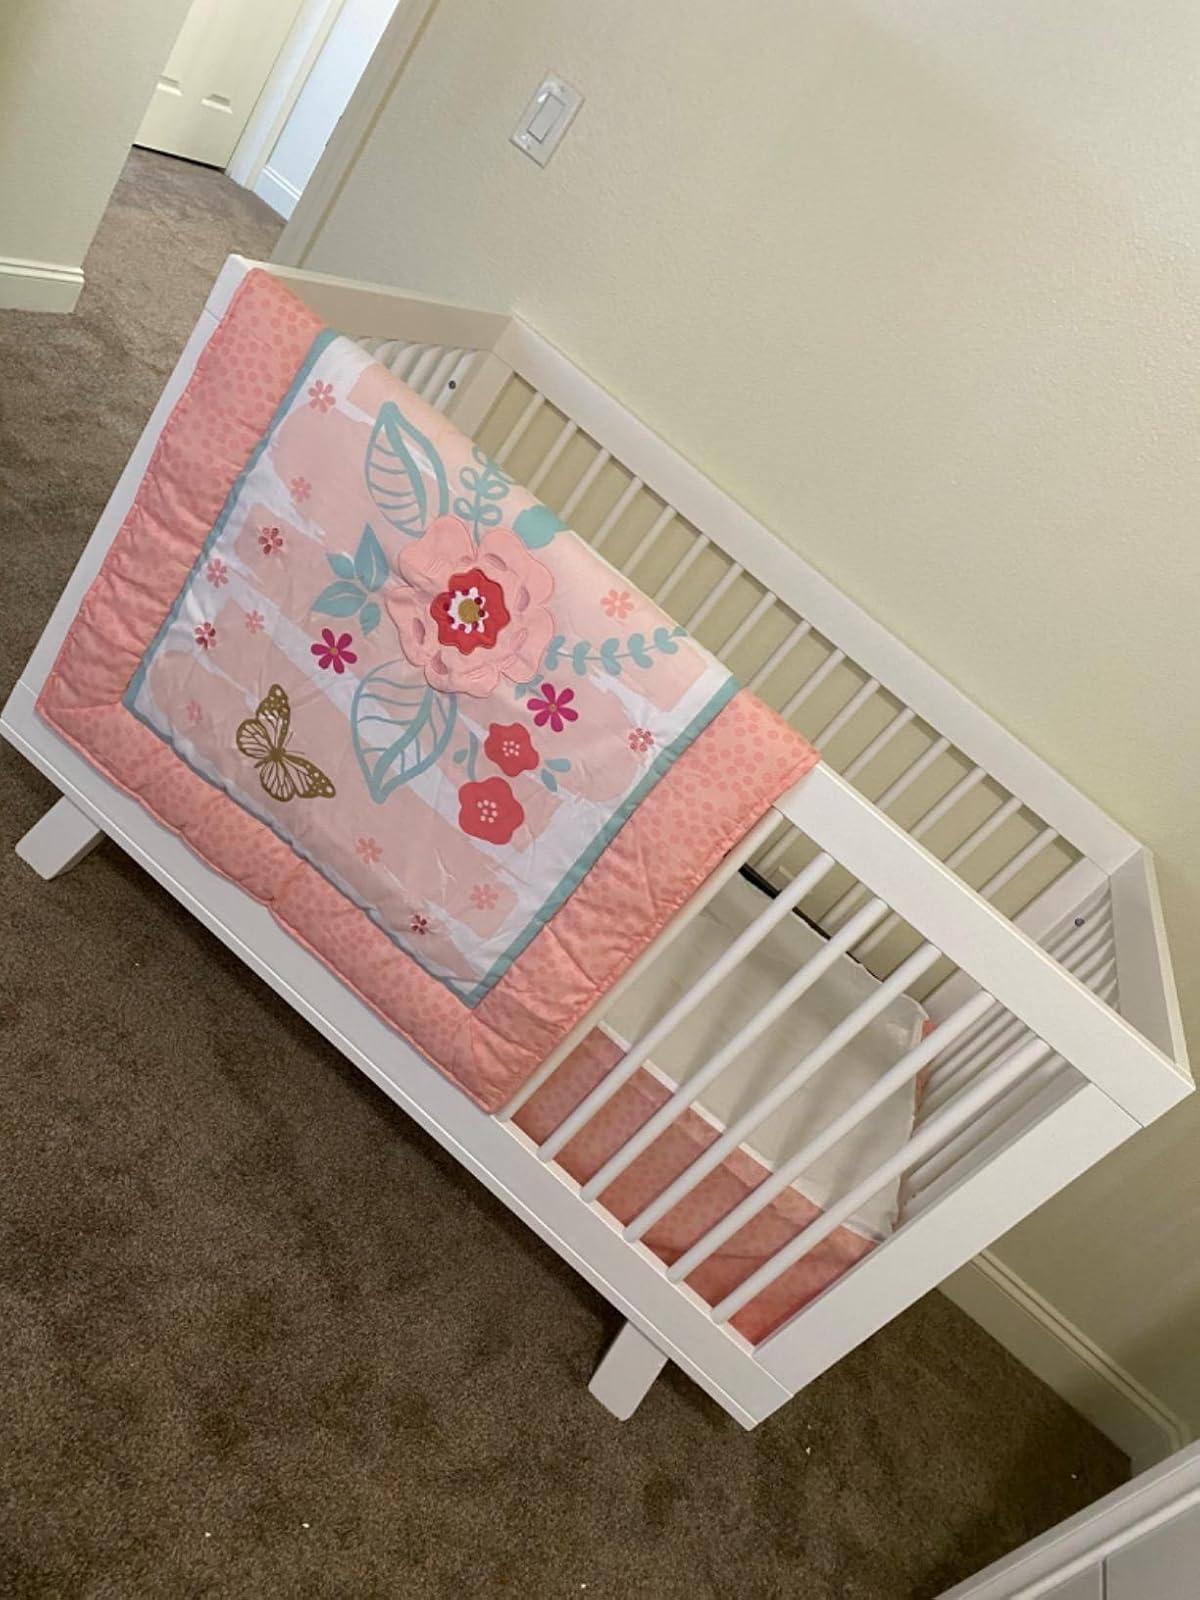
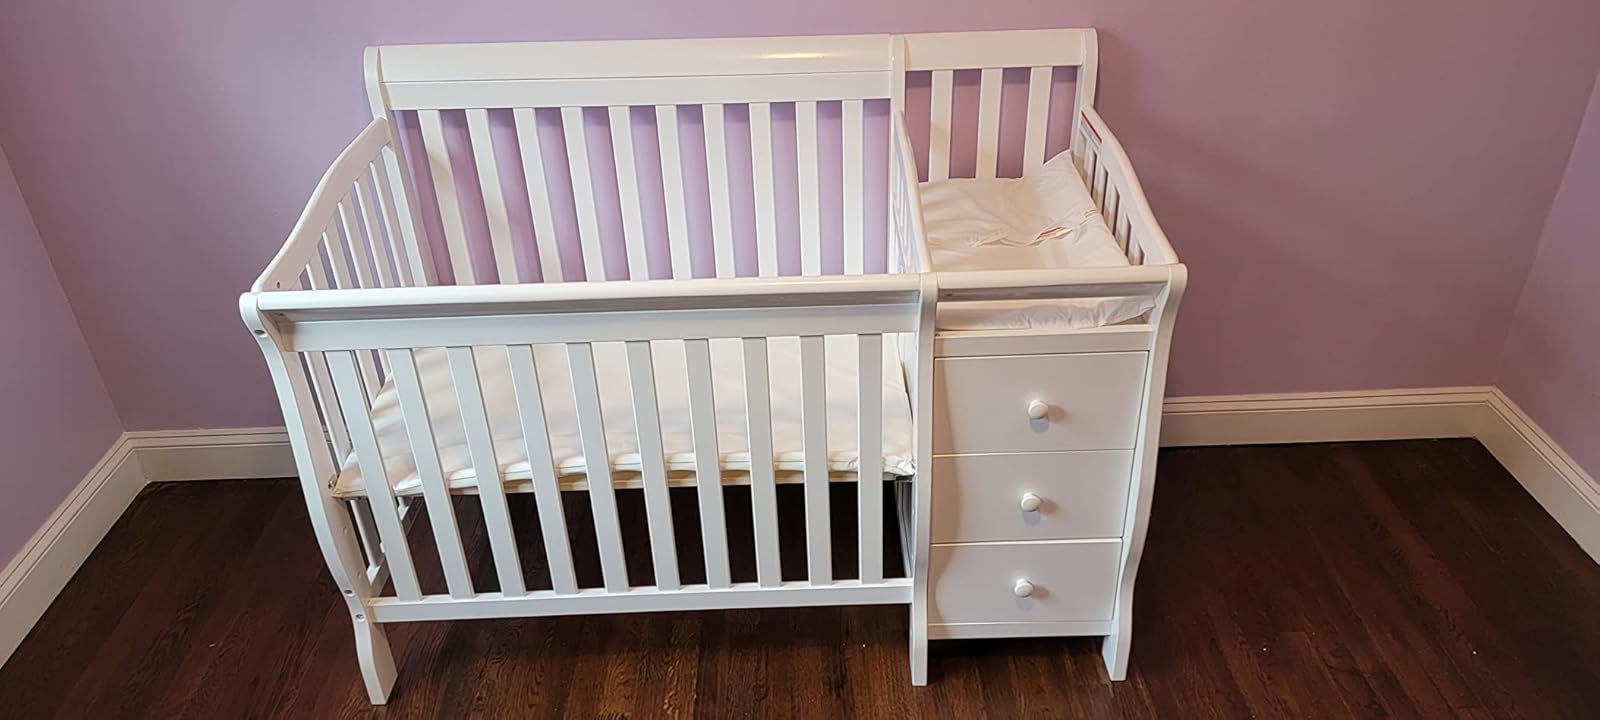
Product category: products_crib
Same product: no